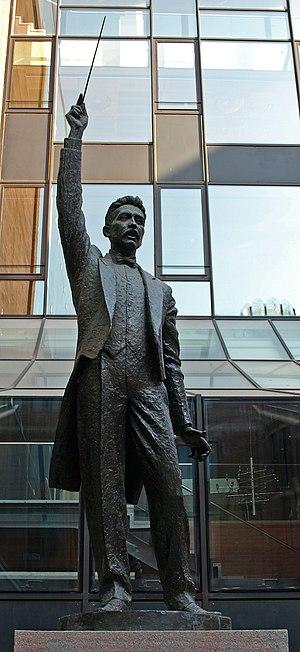
A Lluís Millet est une sculpture créée par Josep Salvadó Jassans en 1991 et située à Barcelone, Espagne.